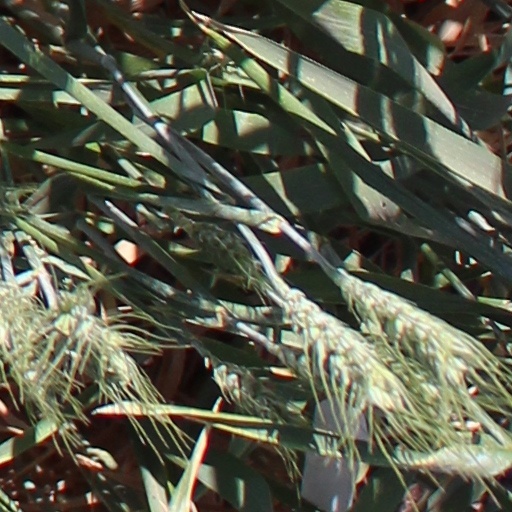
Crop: wheat